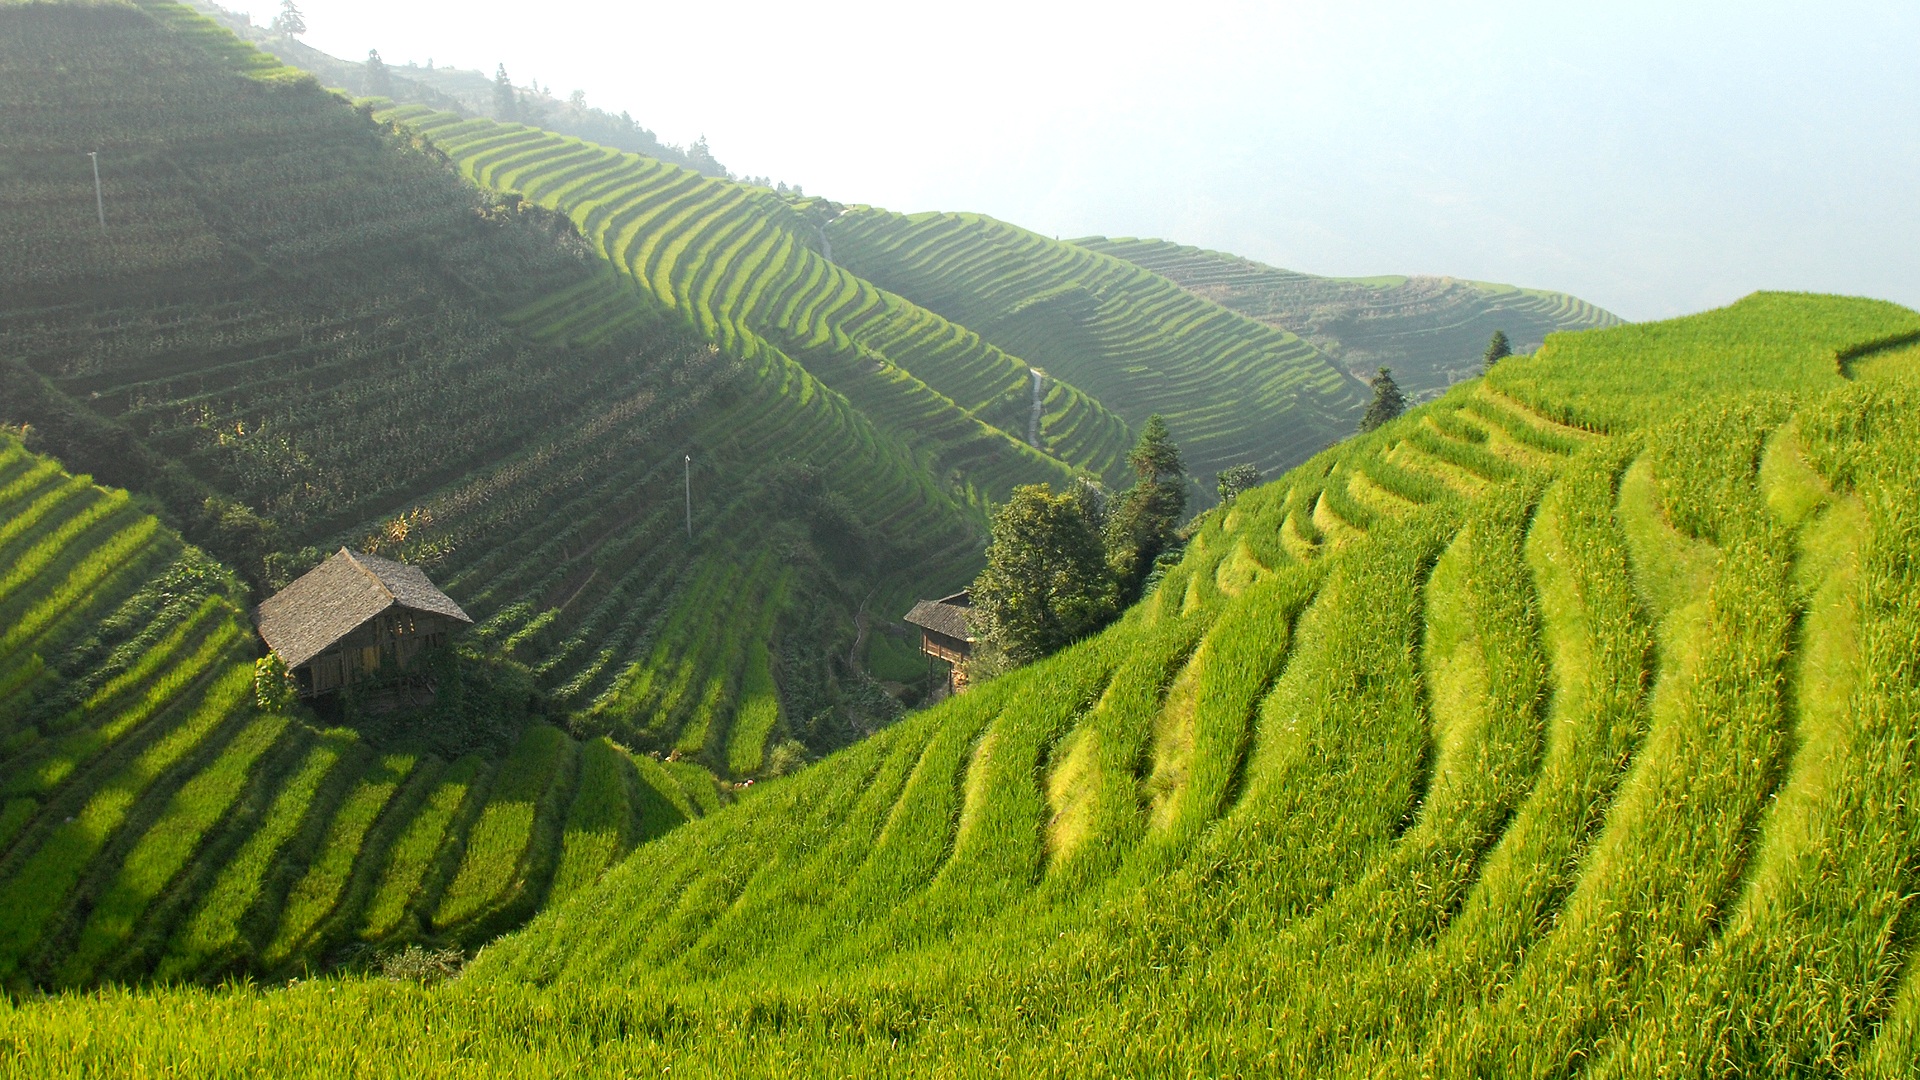
landscape, vineyard, field, hill, green, crop, pasture, soil, agriculture, rice, plain, terrace, grassland, shrub, plantation, plateau, china, rural area, paddy field, rice cultivation, rice fields, hill station, rice terraces